Olympia (Paris)

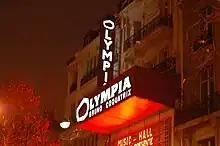
The famous red neon facade

In 1911, Jacques Charles was trained by both brothers and worked his way up through the Olympia, and became the new executive director, then transformed it into a temple of the revue, entering the "most luxurious period of the place". From 1911 to 1913, three revues included choreographic segments by Léo Staats, which featured dance performances of Natalia Trouhanowa and Stacia Napierkowska. By 1912, the Olympia presented a number of American music hall performers, and also French singers such as Lucienne Boyer, Mistinguett, Damia, Fréhel, Georgius, and Yvonne Printemps. In 1913, a ballet was staged at the Olympia, called "Les Franfreluches de L'Amour". Léon Volterra was initially an employee at a car dealership and then joined Charles to began as a programs seller. Volterra negotiated to take charge of the program's sales of Olympia's first dance hall called "Le Palais de la Danse", becoming increasingly wealthier.